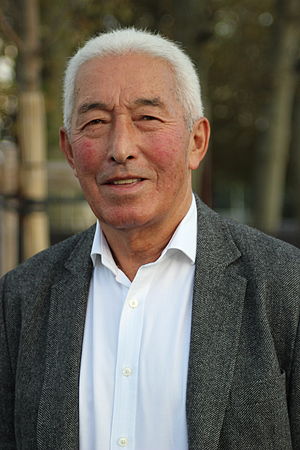
Jean Djorkaeff
Jean Djorkaeff er en tidligere fransk fodboldspiller, der spillede som forsvarsspiller. Han var på klubplan tilknyttet Olympique Lyon, Olympique Marseille, Paris Saint-Germain og Paris FC. Med både Lyon og Marseille var han med til at vinde pokalturneringen Coupe de France. Han er far til en anden fransk landsholdsprofil, Youri Djorkaeff.